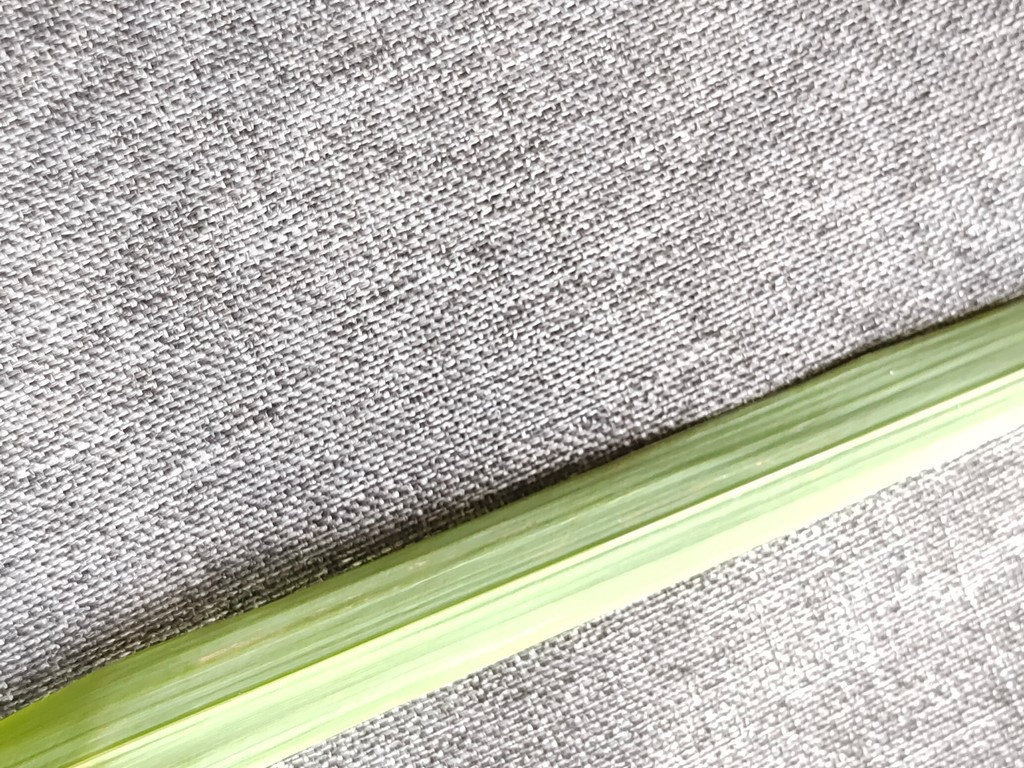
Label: Healthy